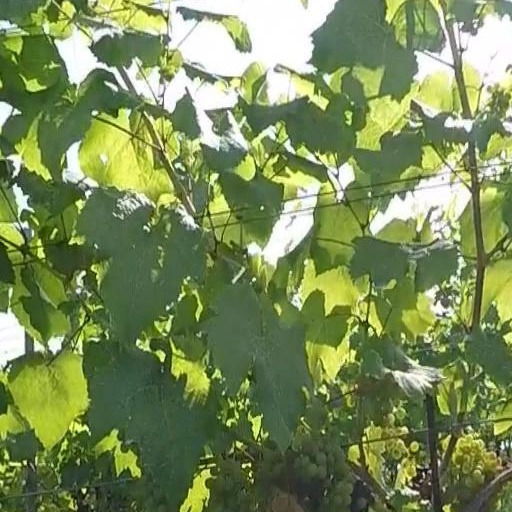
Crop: grape